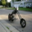
Label: motorcycle